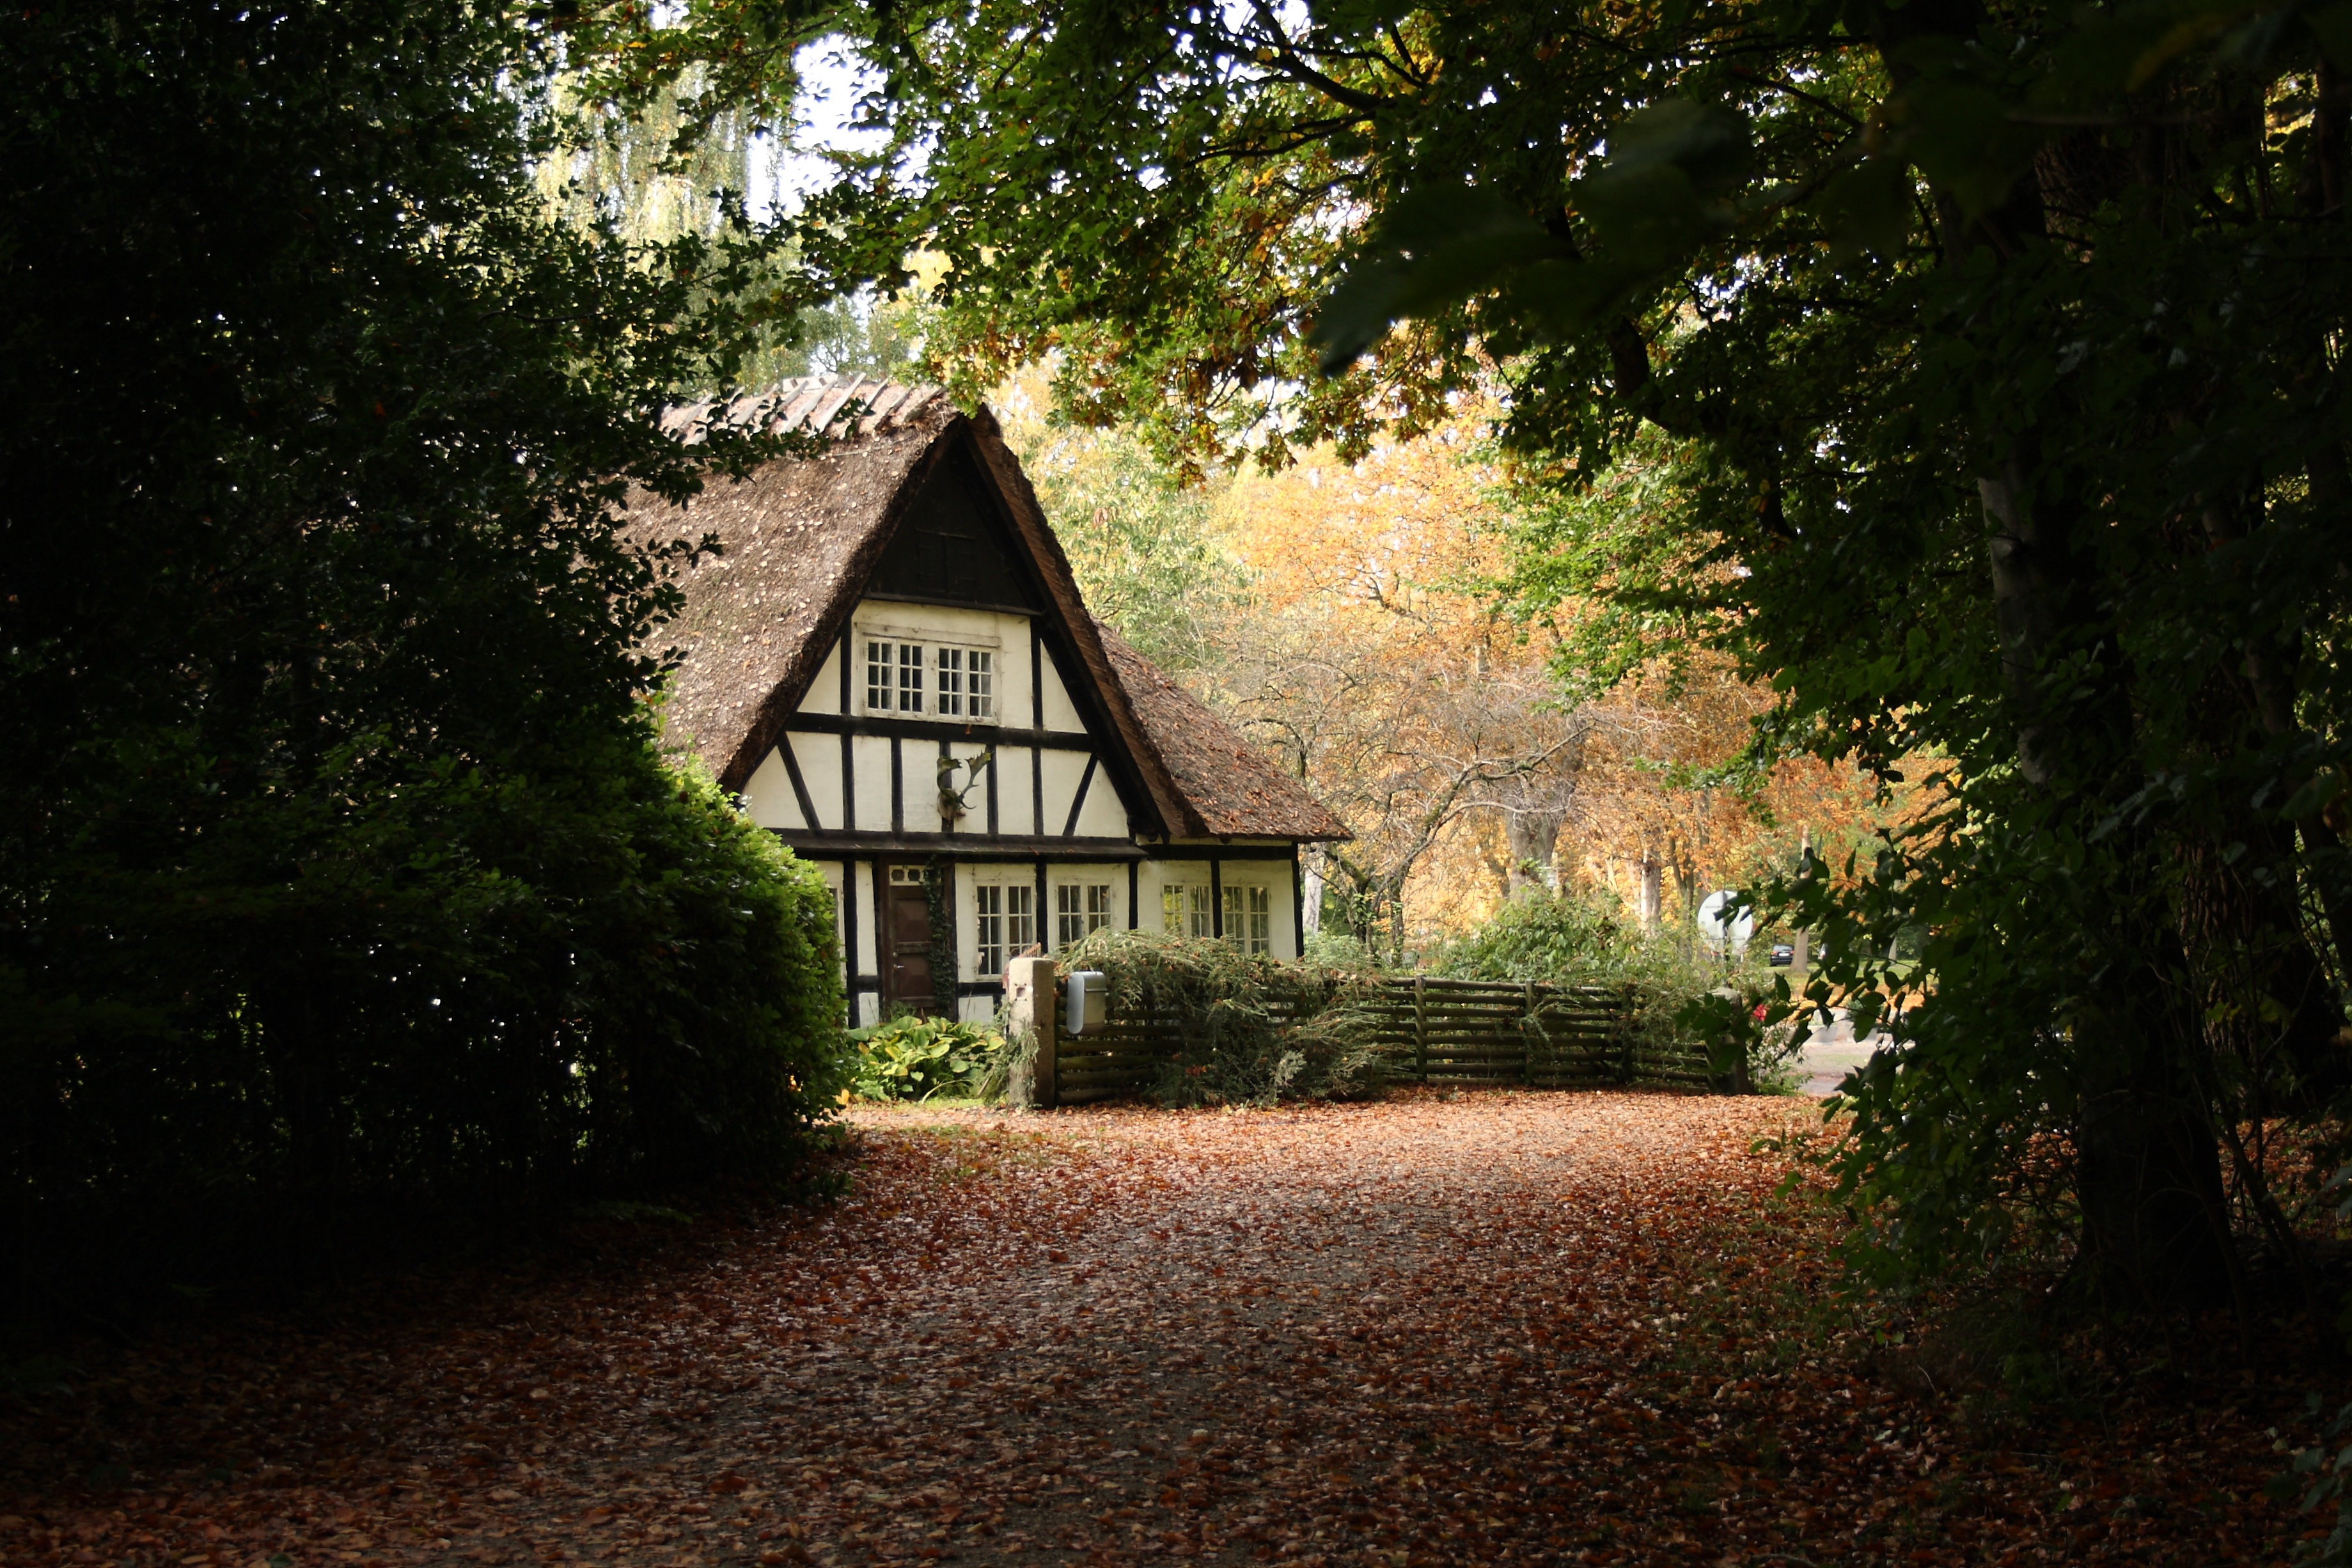
tree, nature, forest, farm, house, sunlight, leaf, building, home, green, cottage, autumn, chapel, denmark, estate, woodland, rural area, kerteminde, thatched roofs, fyn, timber frame, woody plant